Central Java

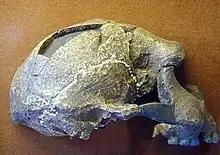
Fossil of the "Java Man," found in Sangiran, Sragen Regency

Java has been inhabited by humans or their ancestors (hominina) since prehistoric times. In Central Java and the adjacent territories in East Java remains known as "Java Man" were discovered in the 1890s by the Dutch anatomist and geologist Eugène Dubois. It belongs to the species "Homo erectus", and are believed to be about 1.7 million years old. The Sangiran site is an important prehistoric site on Java.